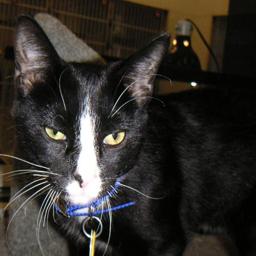
Animal: cats